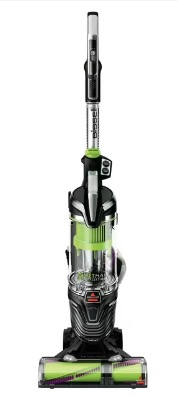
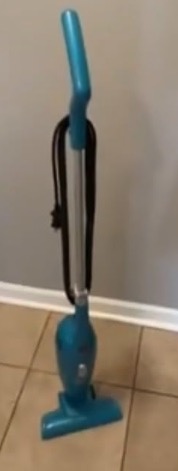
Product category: items_vacuum
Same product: no